Aver-o-Mar, Amorim e Terroso

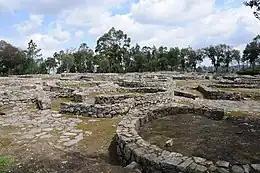
Cividade de Terroso.

The civil parish was established in 2013 under the national administrative reform. It is as an amalgamation of three former civil and ecclesiastic parishes. Amorim and Terroso are ancient parishes with known records dating to the 11th century, with civil parishes established in 1836. Aver-o-Mar was established in 1922.